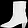
Label: Ankle boot